À quoi je sers...

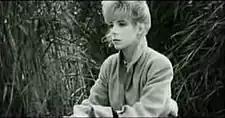
Mylène Farmer who seems to be depressive on the boat in the music video "À quoi je sers...".

For the only time in Farmer's career, Laurent Boutonnat directed the video and wrote its screenplay (usually, it is Farmer who composes the latter). It is a Requiem Publishing production which was shot for two days in August 1989 on the Lac de Grand-Lieu (Loire Atlantique, France), with a budget of about 30,000 euros. Moreover, it is the first of Farmer's videos to be in black and white. All characters from Farmer's previous videos appear in "À quoi je sers...", however, as the actors who first performed the roles were not all free for the shooting, the characters are in fact body doubles in this video, except the toreador from "Sans logique". According to some sources, Farmer would have been seasick during the shooting. The actor who plays the boatman is Farmer's guitarist, Slim Pezin. During the shooting of the video, the weather was warm with a morning mist; however, Farmer did not remove her wool coat.